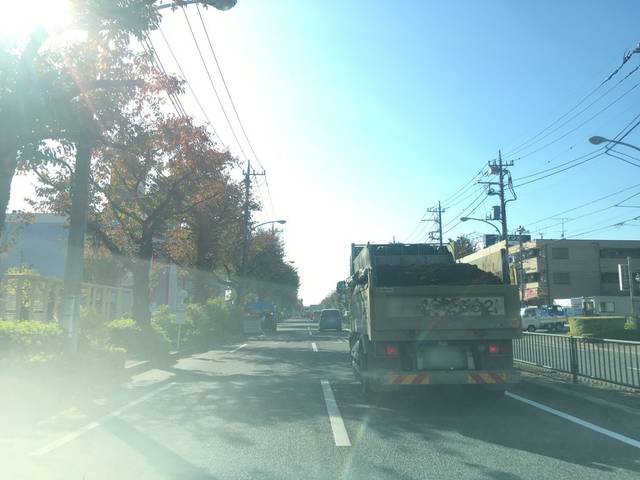
Region: Japan
Coordinates: 35.683, 139.459